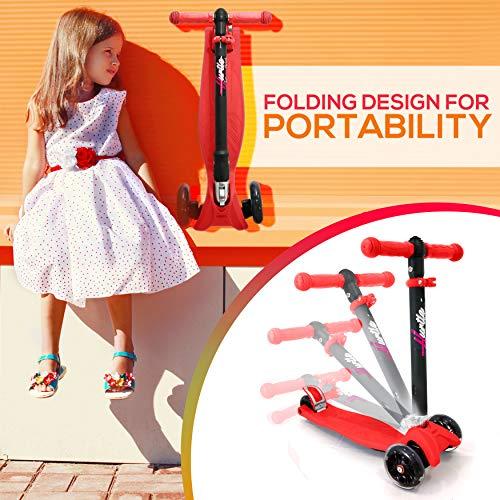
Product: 3 Wheeled Scooter for Kids - Stand & Cruise Child/Toddlers Toy Folding Kick Scooters w/Adjustable Height, Anti-Slip Deck, Flashing Wheel Lights
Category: Sports & Outdoors | Outdoor Recreation | Skates, Skateboards & Scooters | Scooters & Equipment | Scooters
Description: MULTI-COLOR WHEEL LIGHTS: The Hurtle ScootKid 3-Wheel Kick Scooters for Kids feature colorful LED turning wheel lights that light up in a variety of flashing colors as you scoot, adding a fun twist to the ride It also makes the scooter stand out.
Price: $59.99
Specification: Product Dimensions:         24.4 x 11.2 x 32.3 inches    |Shipping Weight: 8.4 pounds (View shipping rates and policies)|ASIN: B07Y8F1Q54|Item model number: HUFSP98|    #2331    in Sport Scooters